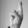
ASL letter: R